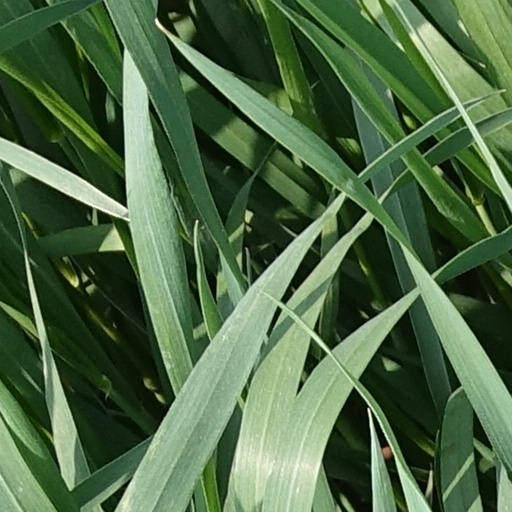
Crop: wheat